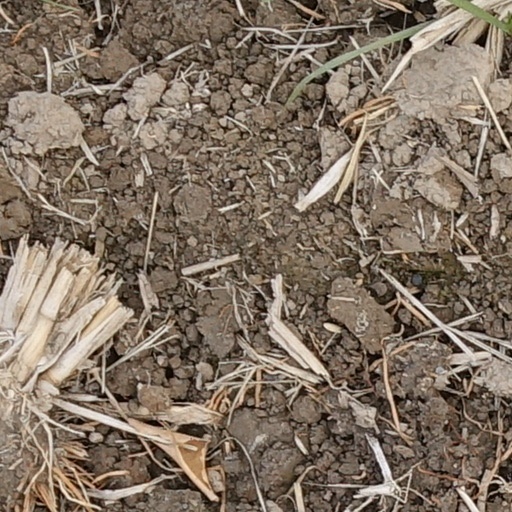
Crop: wheat